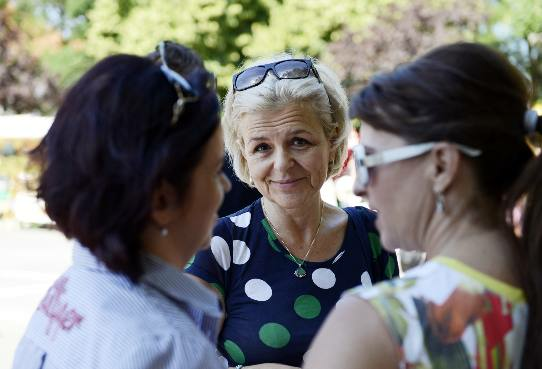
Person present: Yes